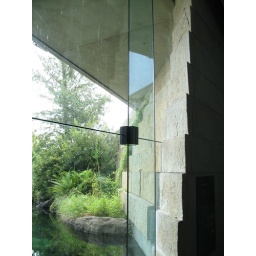
glass and wall meet in main viewing space of the riverquarium's &amp;quot;pond&amp;quot;